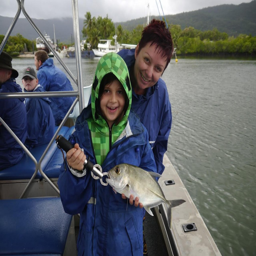
fishing in the warm rain